For the Love of Benji

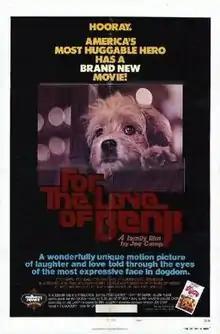
Theatrical release poster

For the Love of Benji is a 1977 family film, directed and written by Joe Camp. It is the sequel to the original film, featuring Benji, and the second film in the Benji series, released on June 10, 1977. It is the first Benji film to star Benjean, Higgins' daughter.